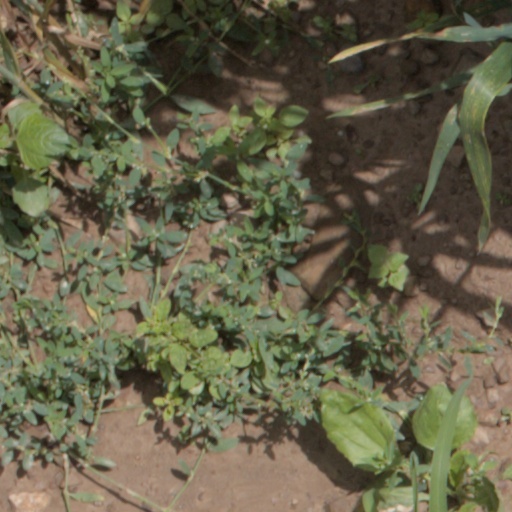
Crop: wheat